Rover 200 Coupé

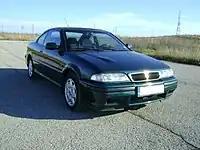
1994 216 Coupe in British Racing Green

The 1.6-litre model was designed to appeal to the cost conscious Coupé buyer. Priced at £14,495, the version achieved a 0 to 60 mph time of 9.5 seconds and a maximum speed of . Excessive stock of the 216 Coupé led Rover to bring out a new model, the 216 SE, prior to the new 1996 range was launched. This was dressed up with the rear body coloured spoiler and front fog lamps, aimed to generate additional sales to clear the way for the new models.